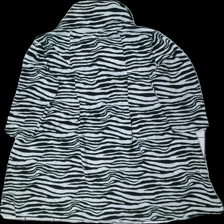
View: back
Type: Dress
Category: Ladies
Brand: Cappuchini
Colors: Grey, Black
Material: 95% polyester 5% elastan
Pattern: Animal print
Cut: Turtle neck
Size: L
Season: All
Damage: luddig
Damage location: top center
Damage 2: luddig
Damage 2 location: middle center
Damage 3: luddig
Damage 3 location: bottom center
Price range: 50-100
Recommended usage: Reuse
Description: långärmad klänning, utsvängd nertill med fickor